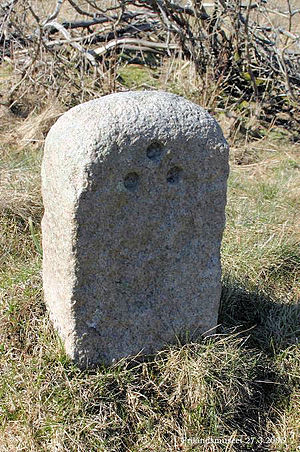
Dansk mil
Milesten (trekvart mil) fra Holstebrokanten i Frilandsmuseet.
En dansk mil eller blot mil er en længdeenhed på 7.532,48 m.